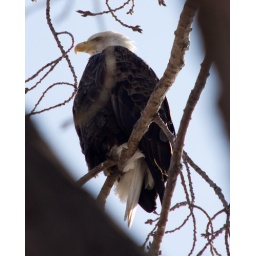
Eagle sitting in tree looking over the Mississippi river